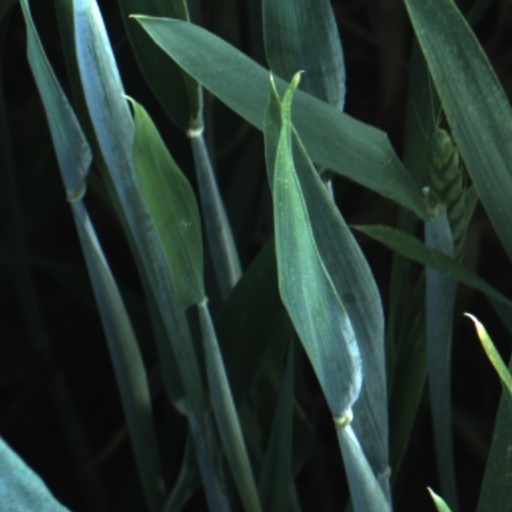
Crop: wheat